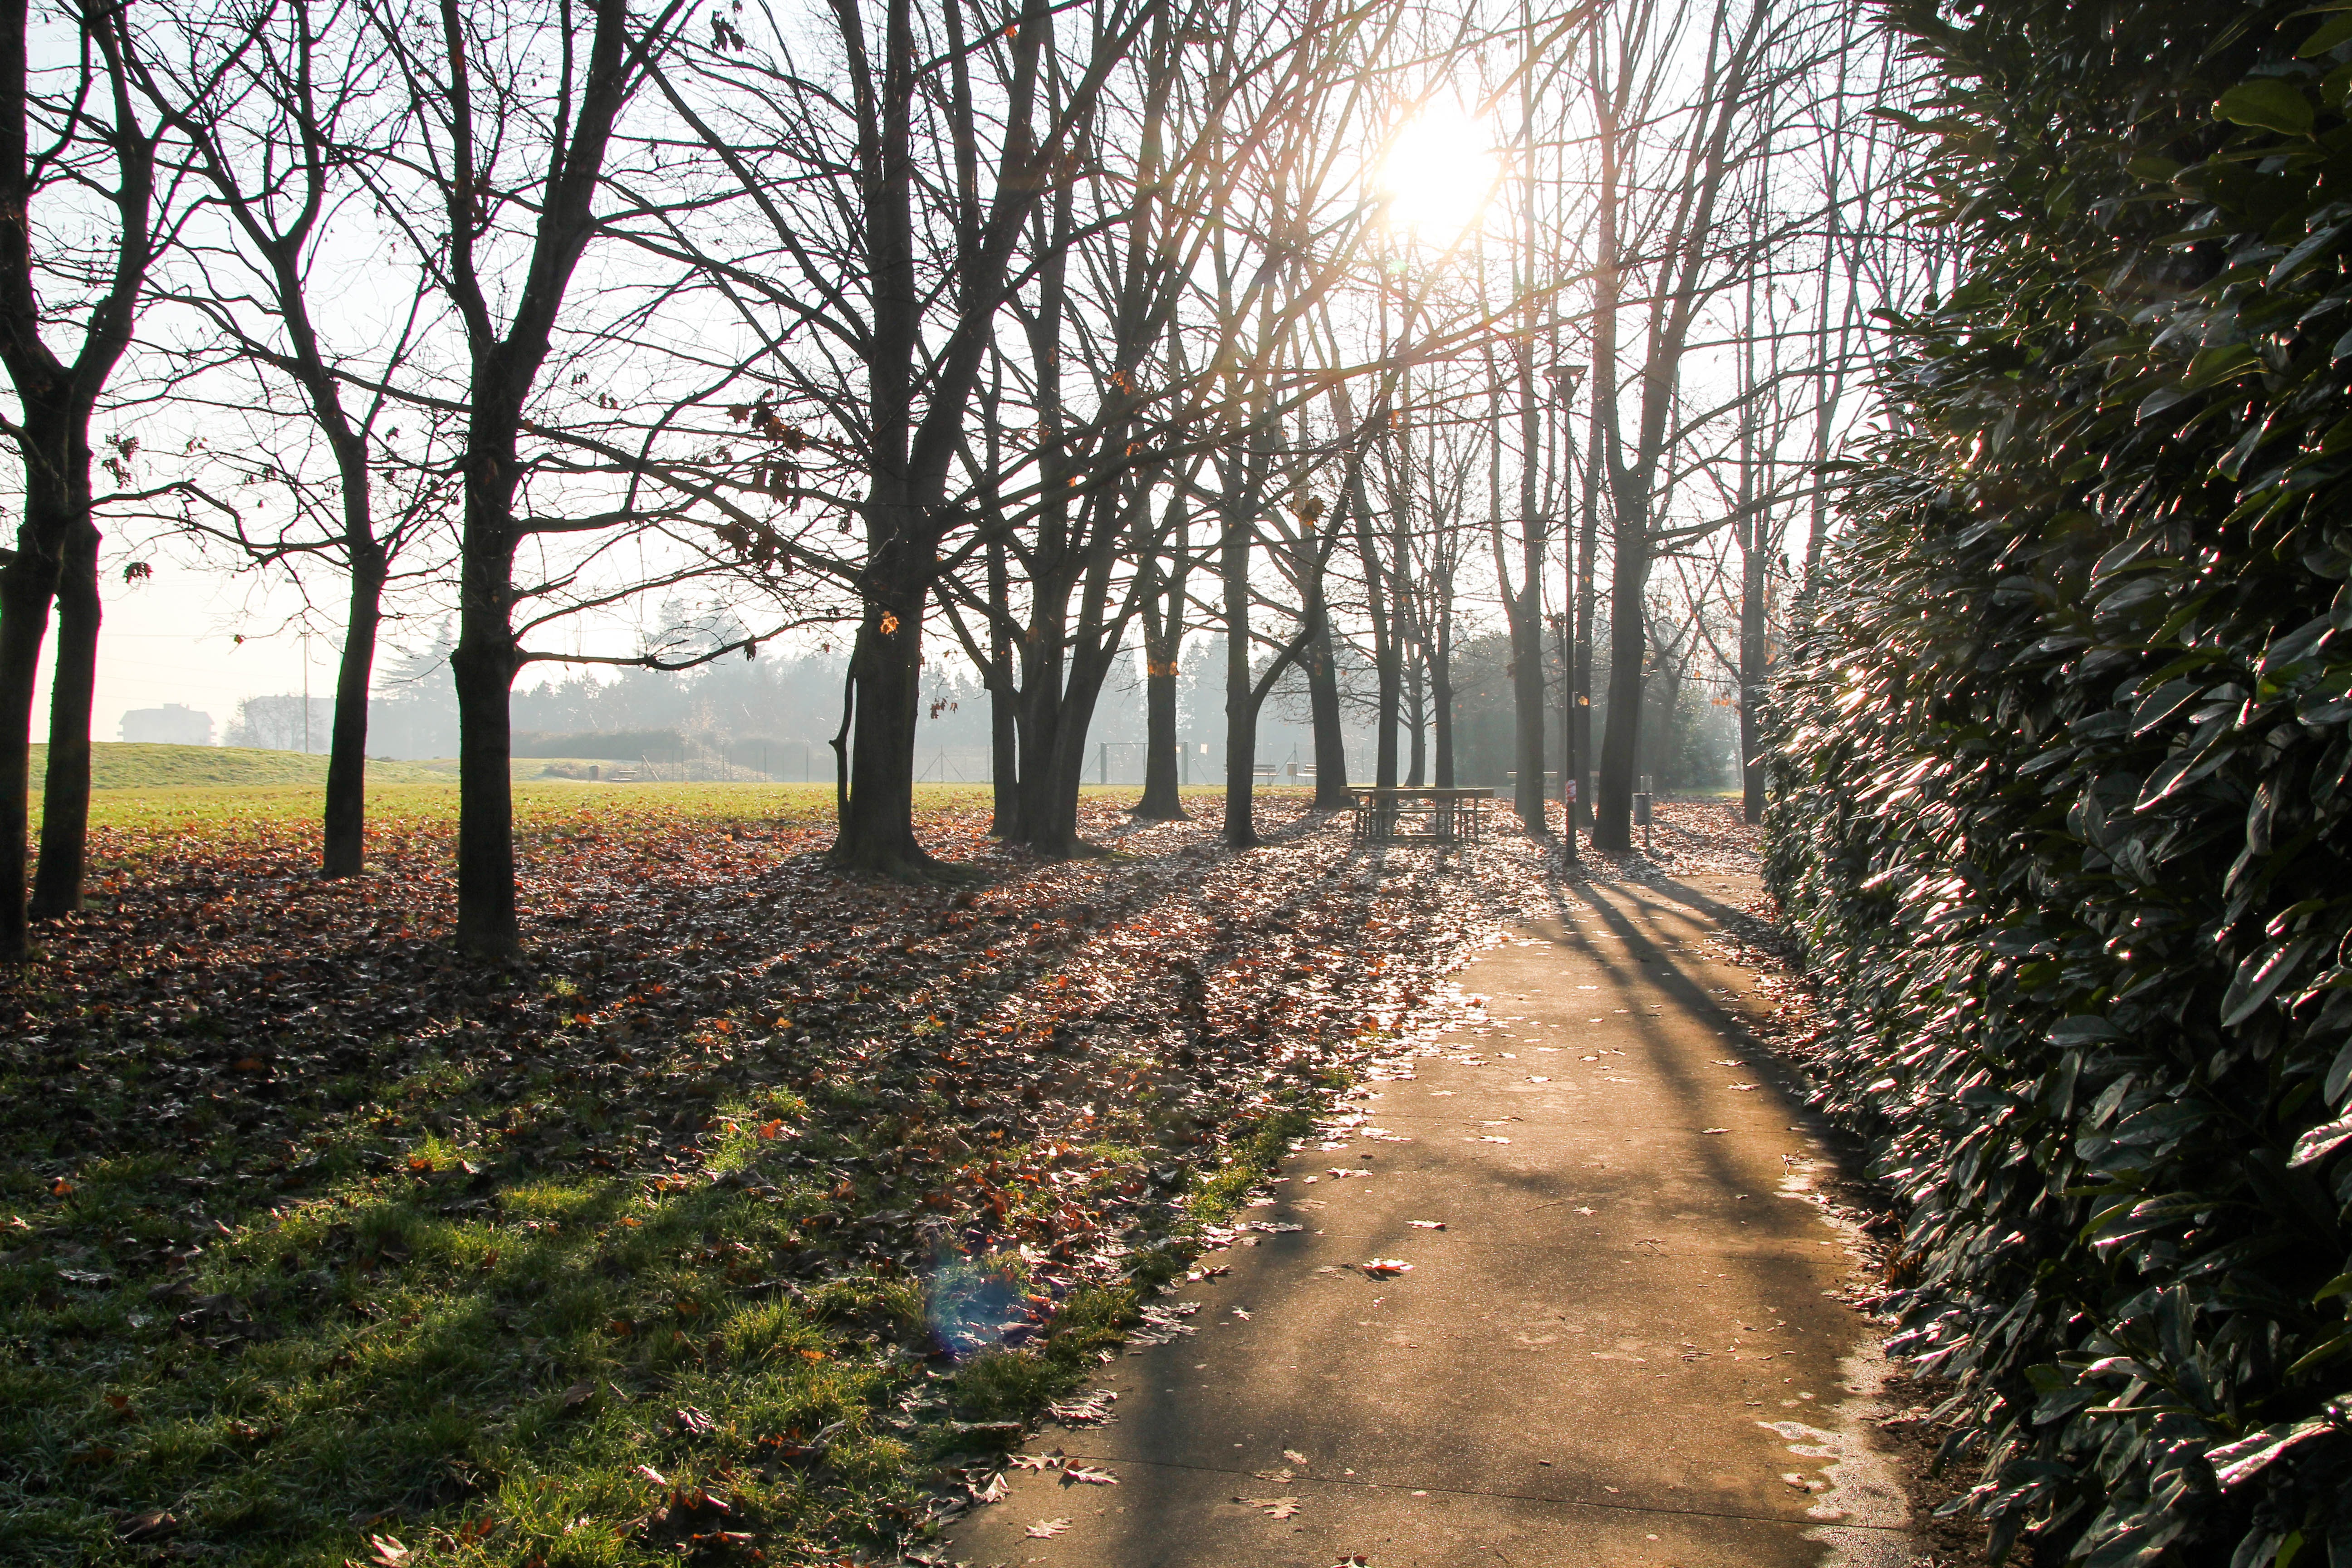
tree, nature, forest, grass, winter, plant, sun, road, trail, sunlight, morning, leaf, autumn, season, trees, woodland, december, habitat, rural area, natural environment, atmospheric phenomenon, woody plant